Gildan

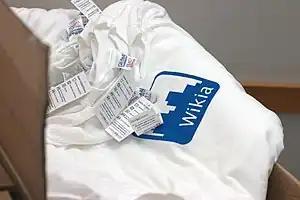
Gildan Activewear shirts with Wikia logo

In May 2012, Gildan again expanded with its purchase of 130-year old apparel maker Anvil Holdings, Inc., the parent company of Anvil Knitwear and producer of environmentally-friendly lines of sustainable, recycled, and organic apparel.